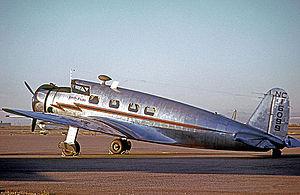
Le Vultee V-1 était un avion de ligne monomoteur américain des années 1930, construit par l'Airplane Development Corporation, conçu par Gerard Vultee et financé par le constructeur automobile Cord Automobile.